St Mary's Priory Church, Monmouth

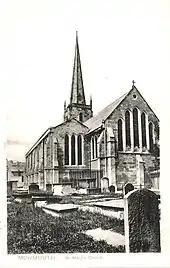
St Mary's Church, 1905

The interior stained glass is mainly by Charles Eamer Kempe, of the 1880s. The "Four Rivers of Paradise" window is particularly fine, depicting the Pishon, Gihon, Tigris and Euphrates. The window was donated by Charles Henry Crompton-Roberts, of Drybridge House, a local business man and landowner who was a substantial benefactor to the town. After Kempe's death, his company also undertook the "Four Edwards Window" on the South wall, completed in 1911. It features Edward VII, a close friend of Lord Llangattock of The Hendre, a local landowner, as well as Edward the Confessor, Edward I and Edward, the Black Prince. In the South aisle is a window designed in 1938 by the church curate, B. F. L. Clarke, showing Gwethenoc, Geoffrey of Monmouth, and the church's architects Francis Smith and G. E. Street. The North chapel has screens by William Douglas Caroe. The reredos, a large altar painting entitled "The Adoration of the Magi", is by James Watney Wilson, RA, and dates from 1888. The architectural historian John Newman, in his Gwent/Monmouthshire Pevsner, describes it as "large and austere." The church contains several notable memorials, including one to Philip Fisher, architect of the Shire Hall, and Philip Meakins Hardwick, responsible for the monuments on The Kymin.